Harry S. Truman Historic District

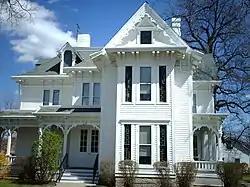

The Harry S. Truman Historic District is a National Historic Landmark District encompassing sites closely associated with US President Harry S. Truman in Independence, Missouri. It includes the Truman Home at 219 North Delaware, Truman's home for much of his adult life and now a centerpiece of the Harry S. Truman National Historic Site, and the Truman Presidential Library. The district was listed on the National Register of Historic Places in 1971, and was designated a National Historic Landmark in 1974. When first listed, the district included only the two buildings and a corridor joining them. It was substantially enlarged in 2011 to include more sites and the environment in which Truman operated while living in Independence.